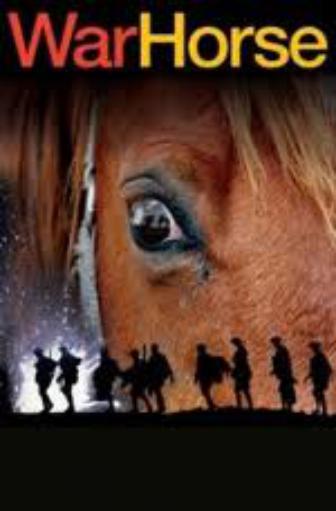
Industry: Leisure